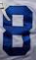
Number: 8